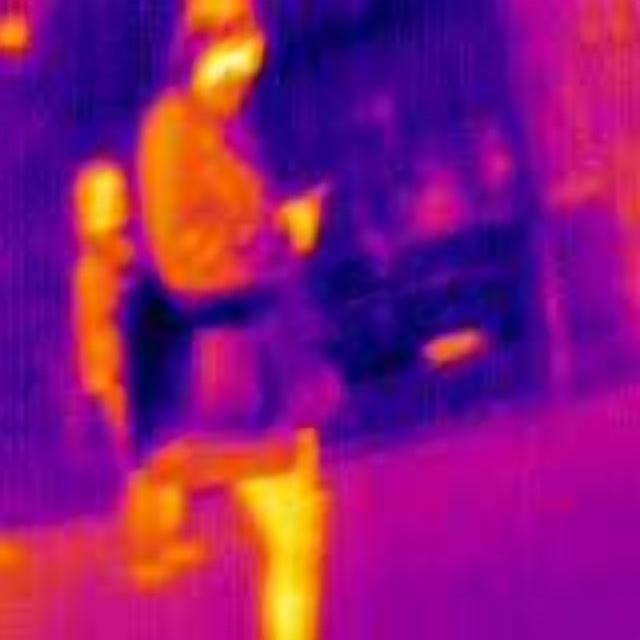
Detected objects:
label: person
label: person